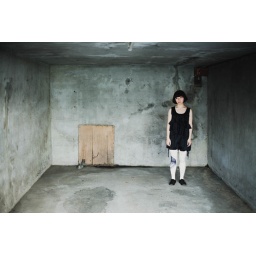
girl in the box